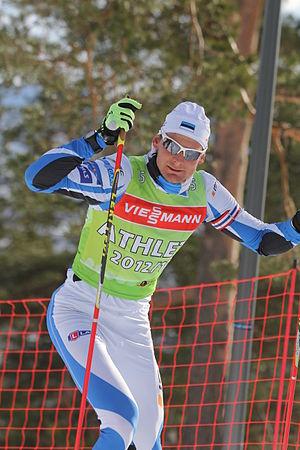
Kauri Kõiv, né le 25 juillet 1983 à Elva, est un biathlète estonien. Actif en Coupe du monde depuis la saison 2002-2003, il a participé à trois éditions des Jeux olympiques en 2010, 2014 et 2018.